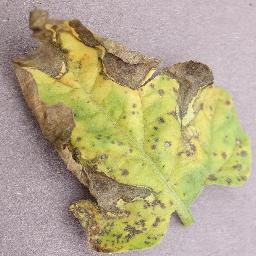
Label: Tomato___Septoria_leaf_spot